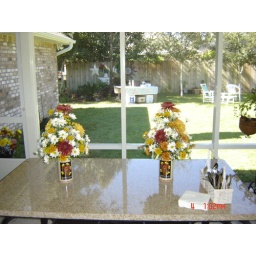
flowers in Oktoberfest mugs